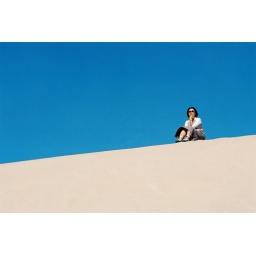
Actually quite rare to get such a blue sky in Qatar.  Nikon F5, 180mm, Polarizer, Fuji Lab scanner to CD